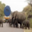
Label: elephant